Frank Dobson (sculptor)

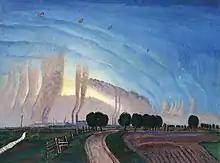
"The Balloon Apron" (1918) (Art.IWM ART2001)

In 1915, during the First World War, Dobson enlisted in The Artists Rifles and served in France from October 1916 as a Lieutenant with the 5th Border Regiment. In January 1917 he developed a duodenal ulcer and returned to England. In April 1918 he married Cordelia Clara Tregurtha, whom he had first met in Newlyn. Dobson was formally invalided out of the Army in November 1918 and by then had already submitted several drawings to the British War Memorials Committee and was commissioned to paint a barrage balloon site on the Thames estuary. The Air Force representatives on the Committee did not approve of the picture and Dobson did not receive any further official commissions. Dobson set up a studio in the Tregurtha family home in Newlyn but towards the end of the war he took a studio in Manresa Road in Chelsea and would live there until the start of the Second World War.